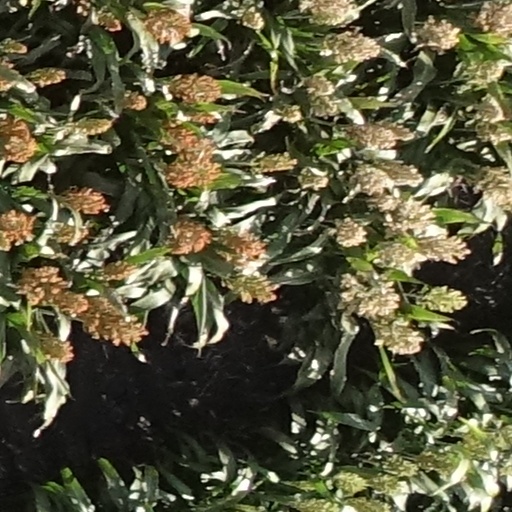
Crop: sorghum